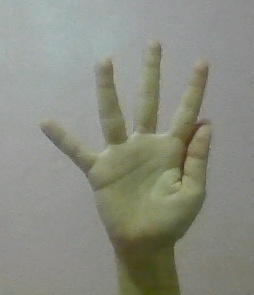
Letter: sheen